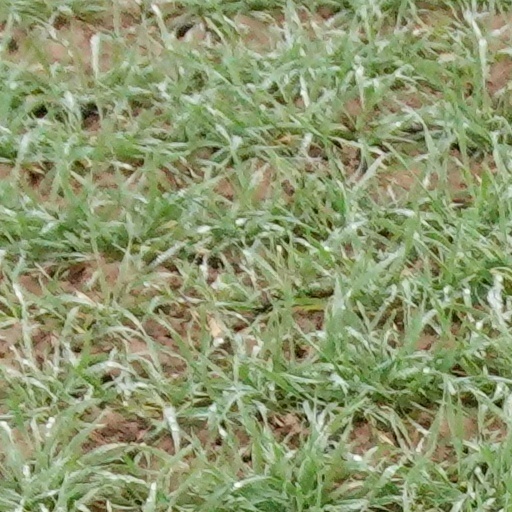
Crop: wheat